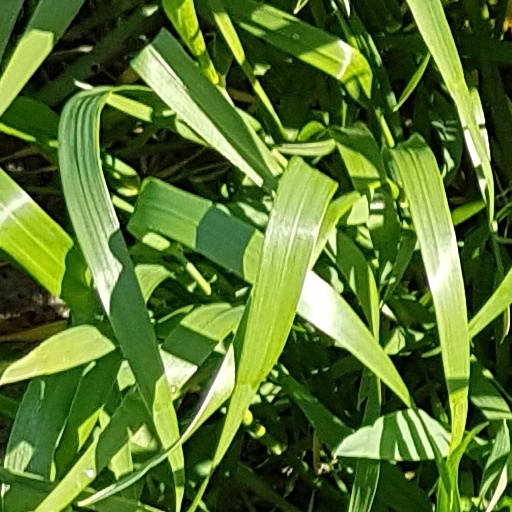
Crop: wheat